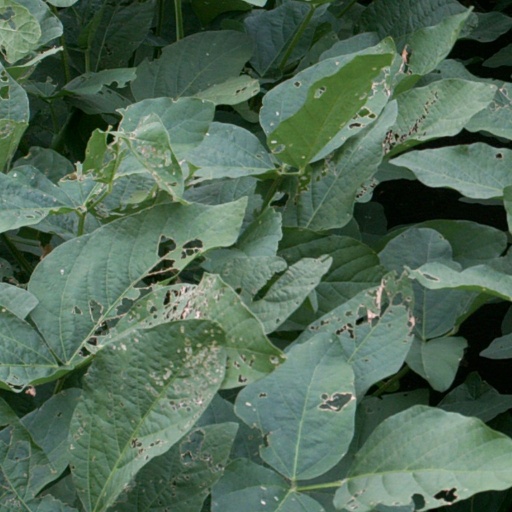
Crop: soybean